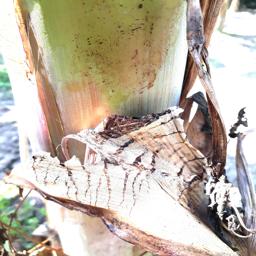
Label: BACTERIAL SOFT ROT